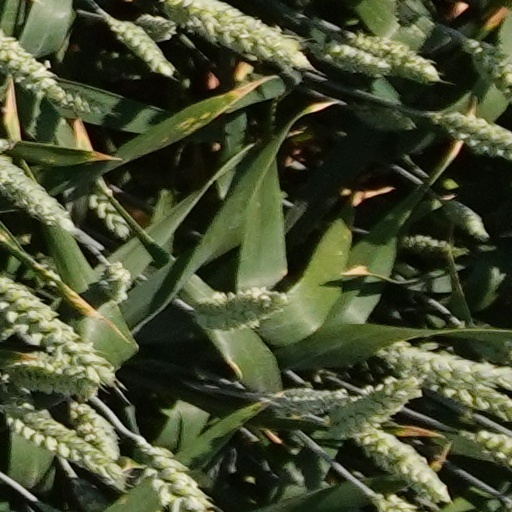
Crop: wheat